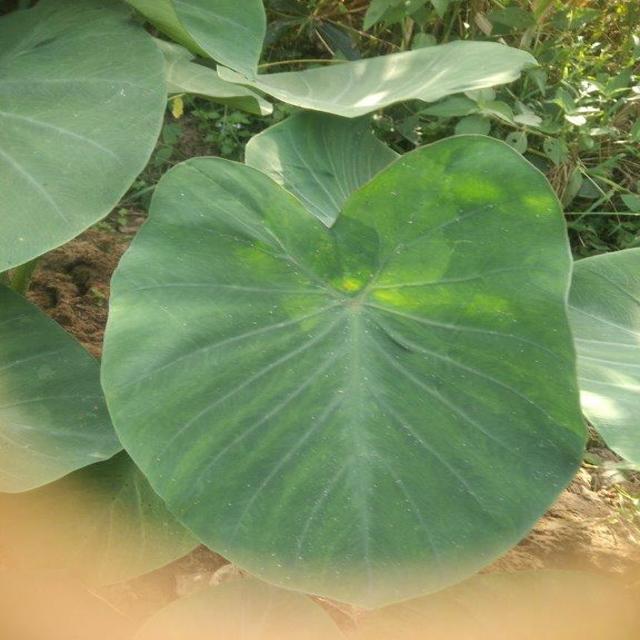
Label: Healthy